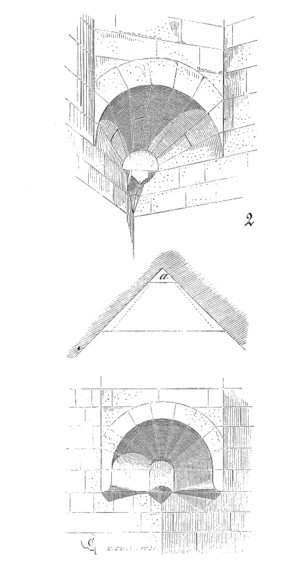
Une trompe est une portion de voûte tronquée formant support d'un ouvrage en surplomb, permettant de changer de plan d'un niveau à l'autre.